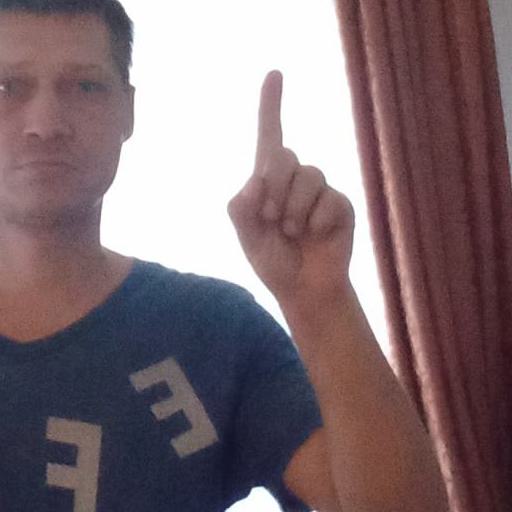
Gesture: one